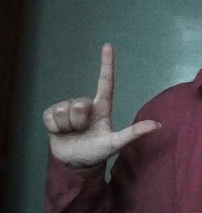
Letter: laam